Space Shuttle Columbia

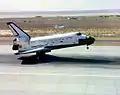
"Columbia" landing on July 4, 1982, concluding STS-4, accompanied by a T-38 Talon flying in formation.

Originally, "Columbia" had 32,000 tiles – the upgrade reduced this to 24,300. The AFRSI blankets consisted of layers of pure silica felt sandwiched between a layer of silica fabric on the outside and S-Glass fabric on the inside, stitched together using pure silica thread in a 1-inch grid, then coated with a high-purity silica coating. The blankets were semi-rigid and could be made as large as 30" by 30". Each blanket replaced as many as 25 tiles and was bonded directly to the orbiter. The direct application of the blankets to the orbiter resulted in weight reduction, improved durability, reduced fabrication, and installation cost, and reduced installation schedule time. All of this work was performed during "Columbia's" first retrofitting and the post-"Challenger" stand-down.